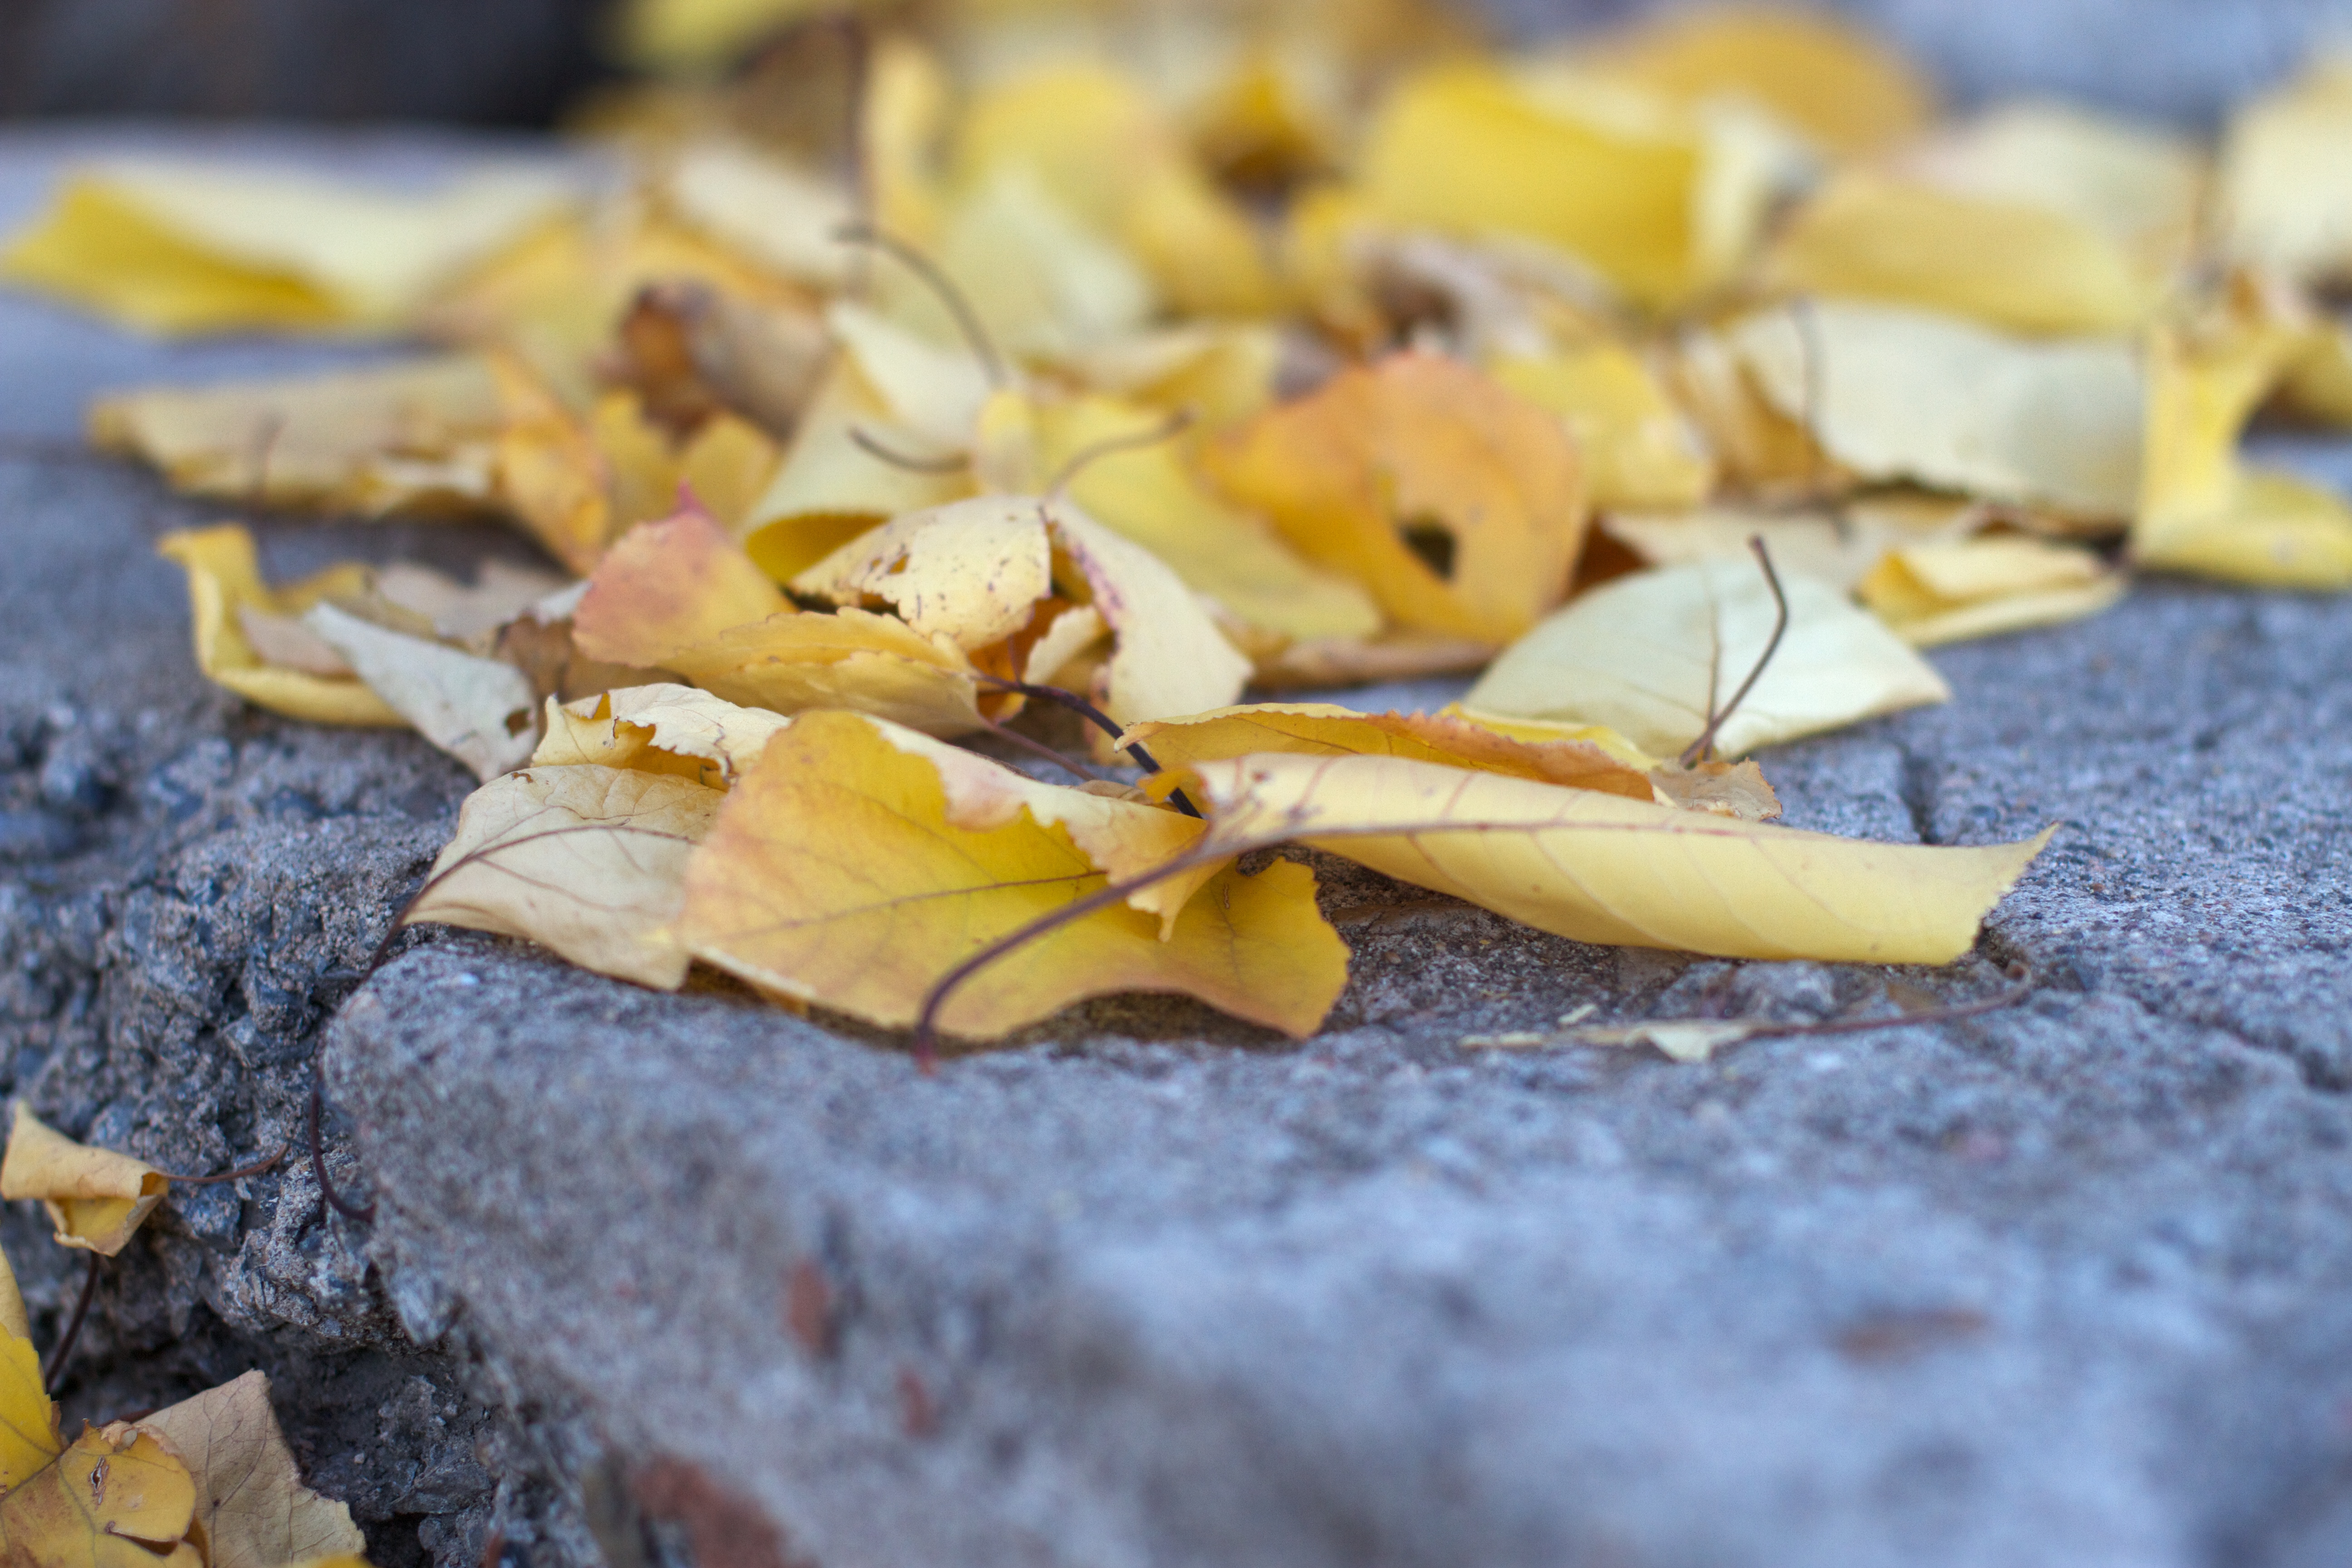
plant, leaf, flower, dish, food, produce, autumn, yellow, season, cool image, macro photography